The Asiatic Society

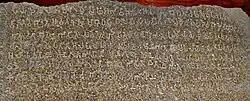
The Bairat Minor Rock Edict of Ashoka (circa 250 BCE) is visible at the Asiatic Society.

The museum of the Society was founded in 1814 under the superintendence of Nathaniel Wallich. The rapid growth of its collection is evident from its first catalogue, published in 1849. By 1849, the Society had its own museum consisting of inscriptions in stone and metal, icons, old coins, and Sanskrit manuscripts etc.